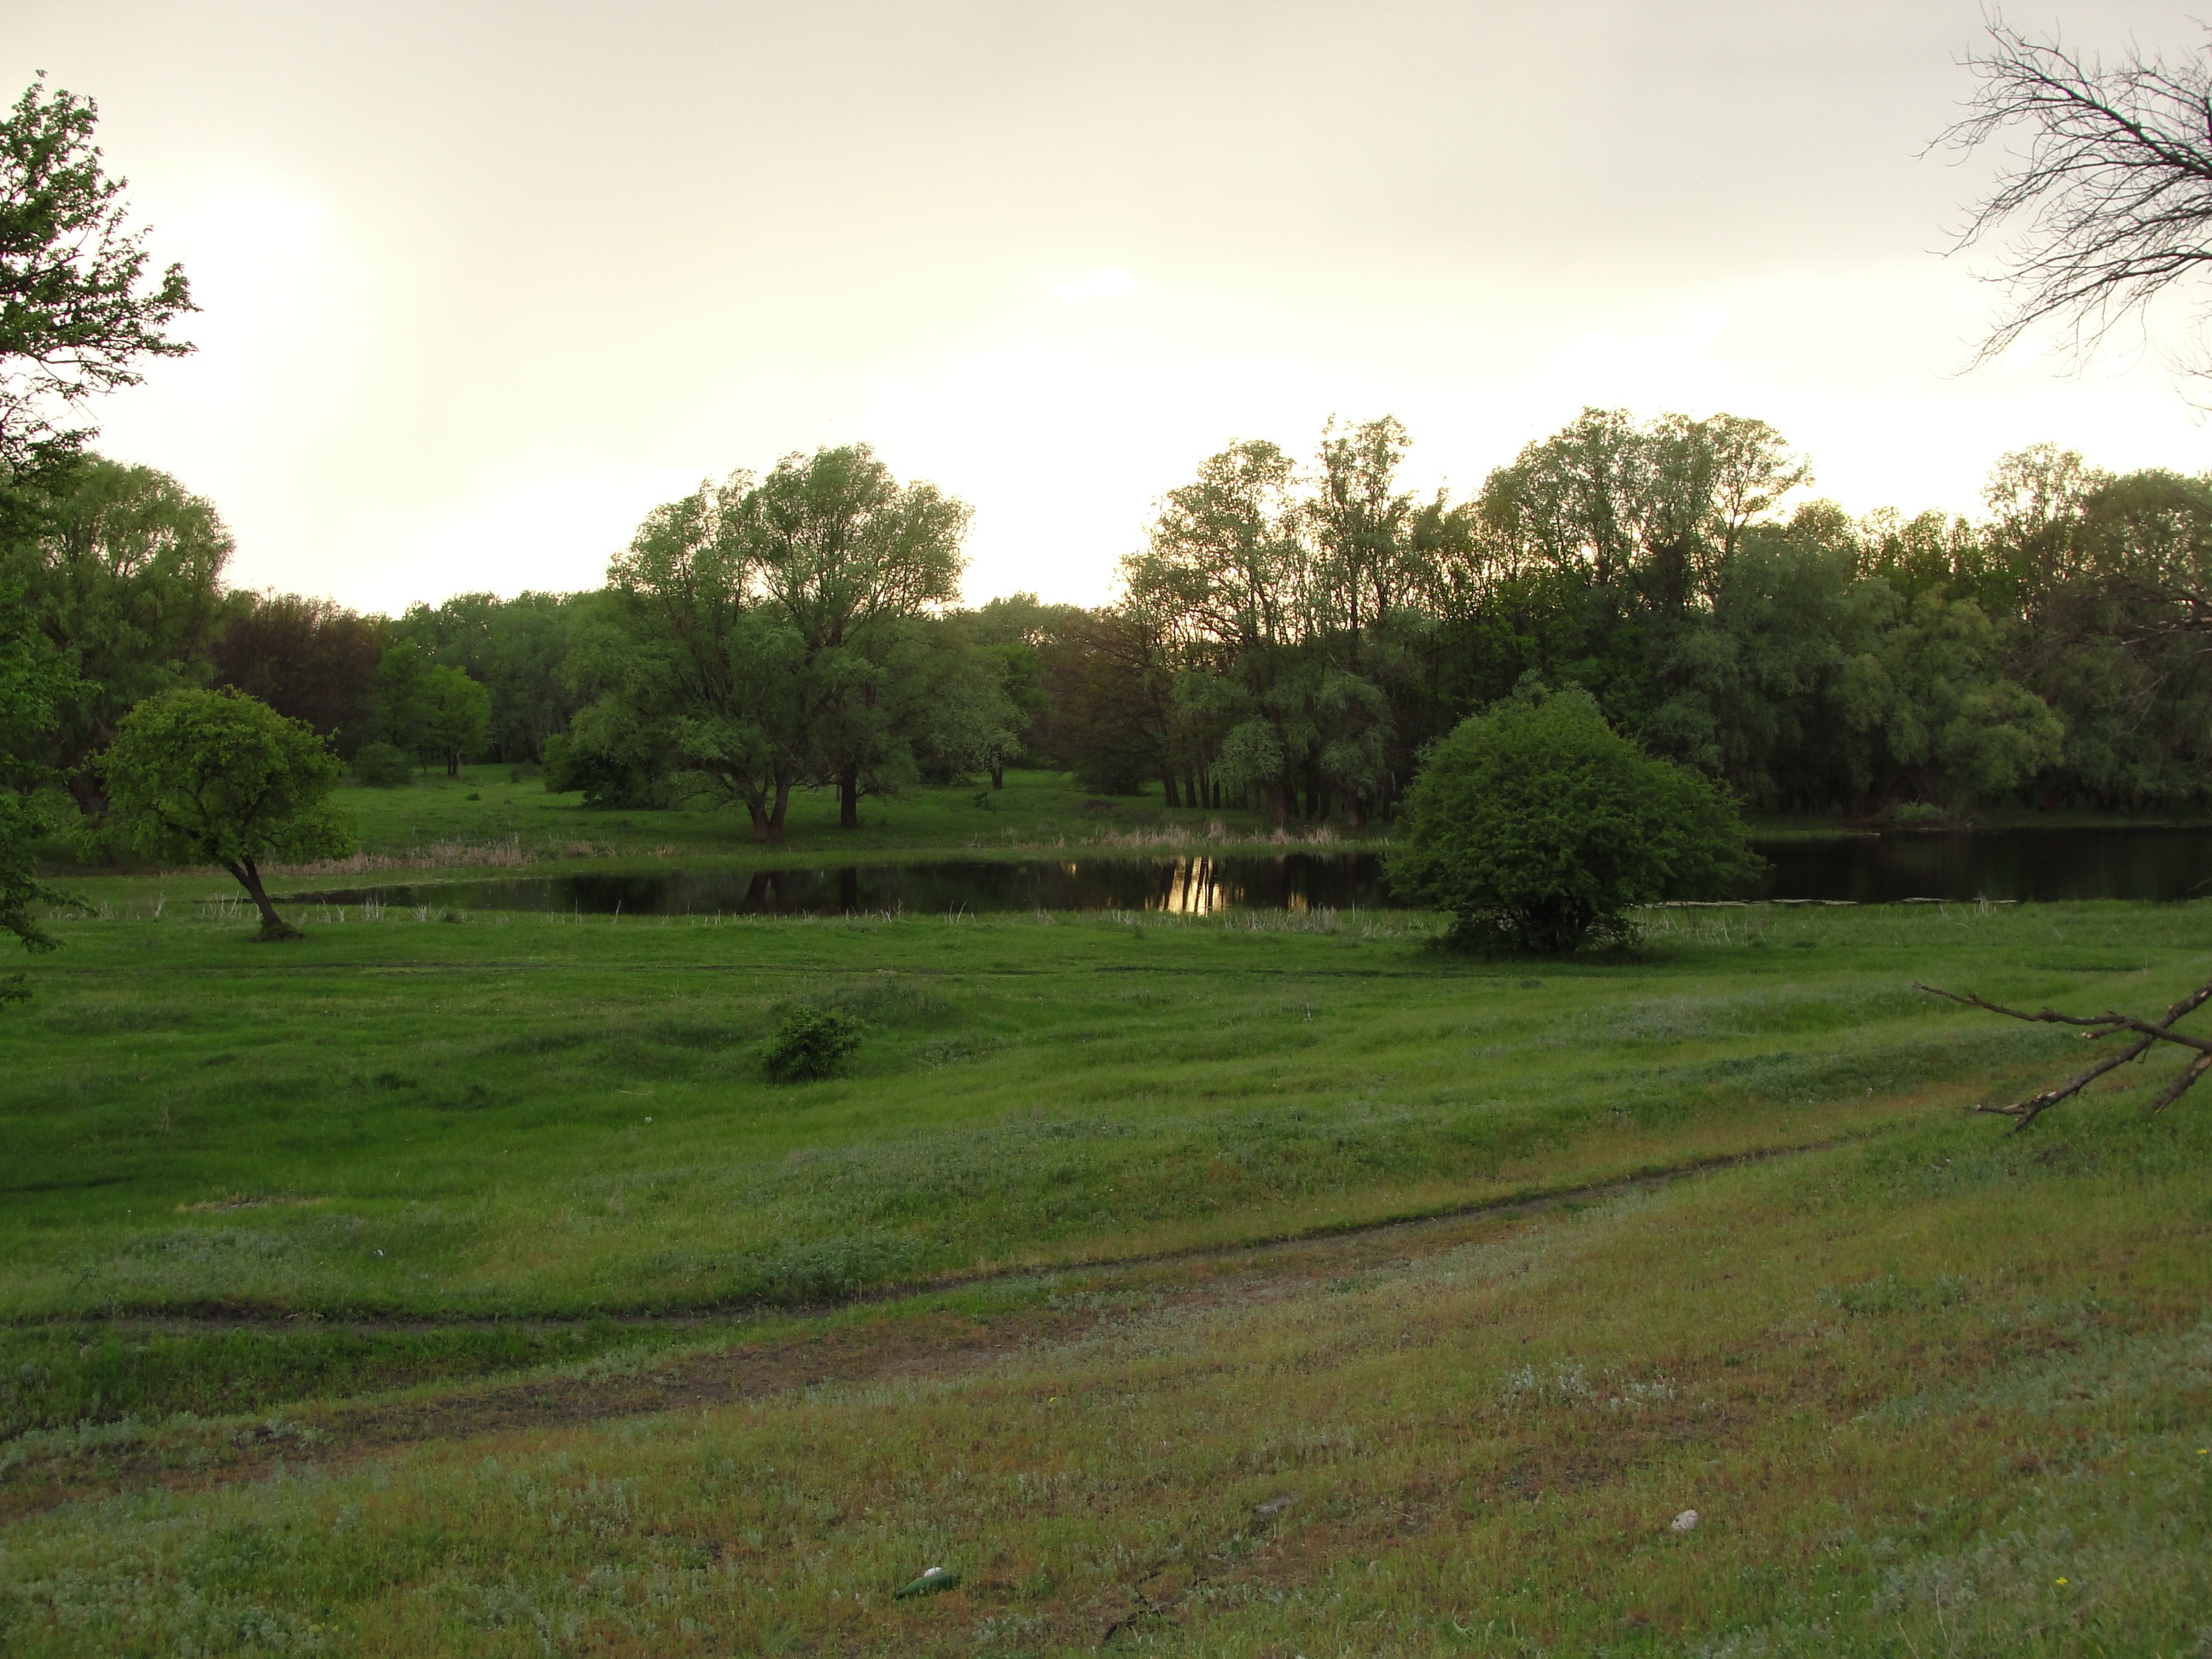
tree, forest, grass, structure, field, lawn, meadow, prairie, hill, pasture, soil, silence, plain, golf course, golf club, grassland, rural area, the bushes, sport venue, land lot